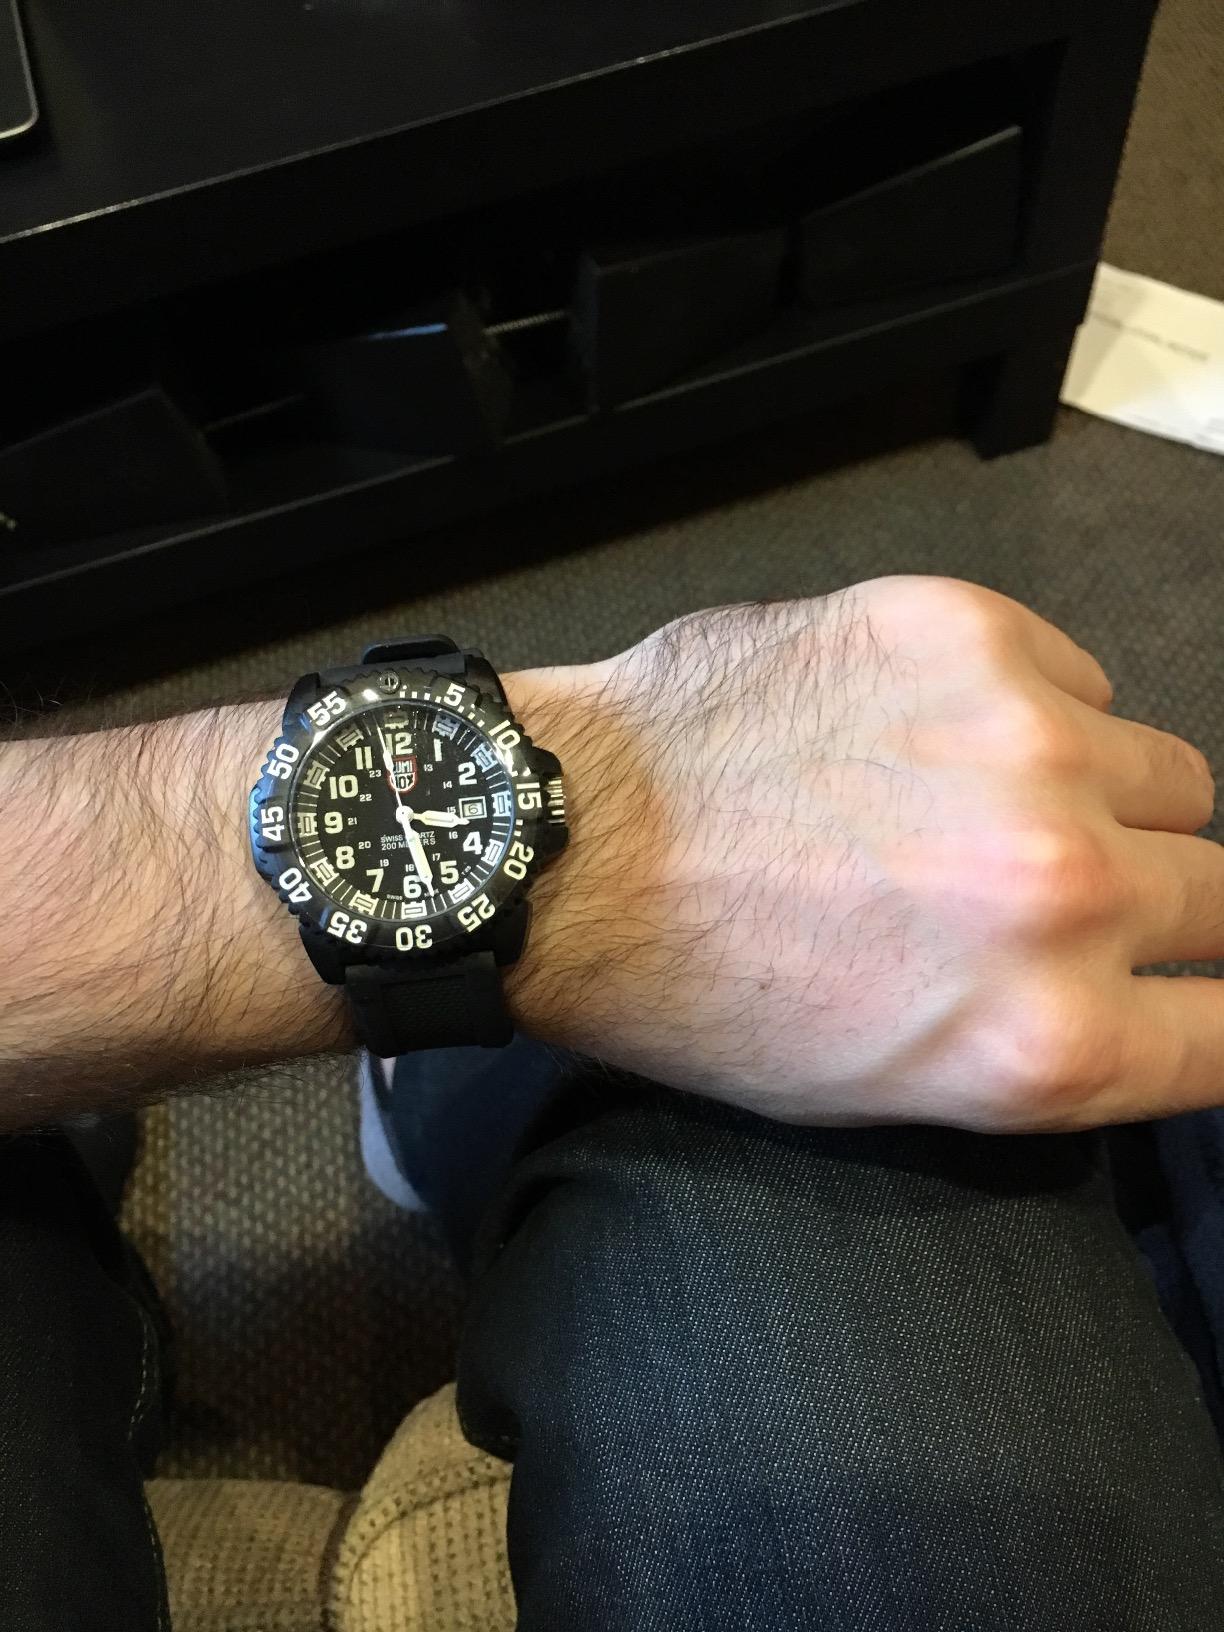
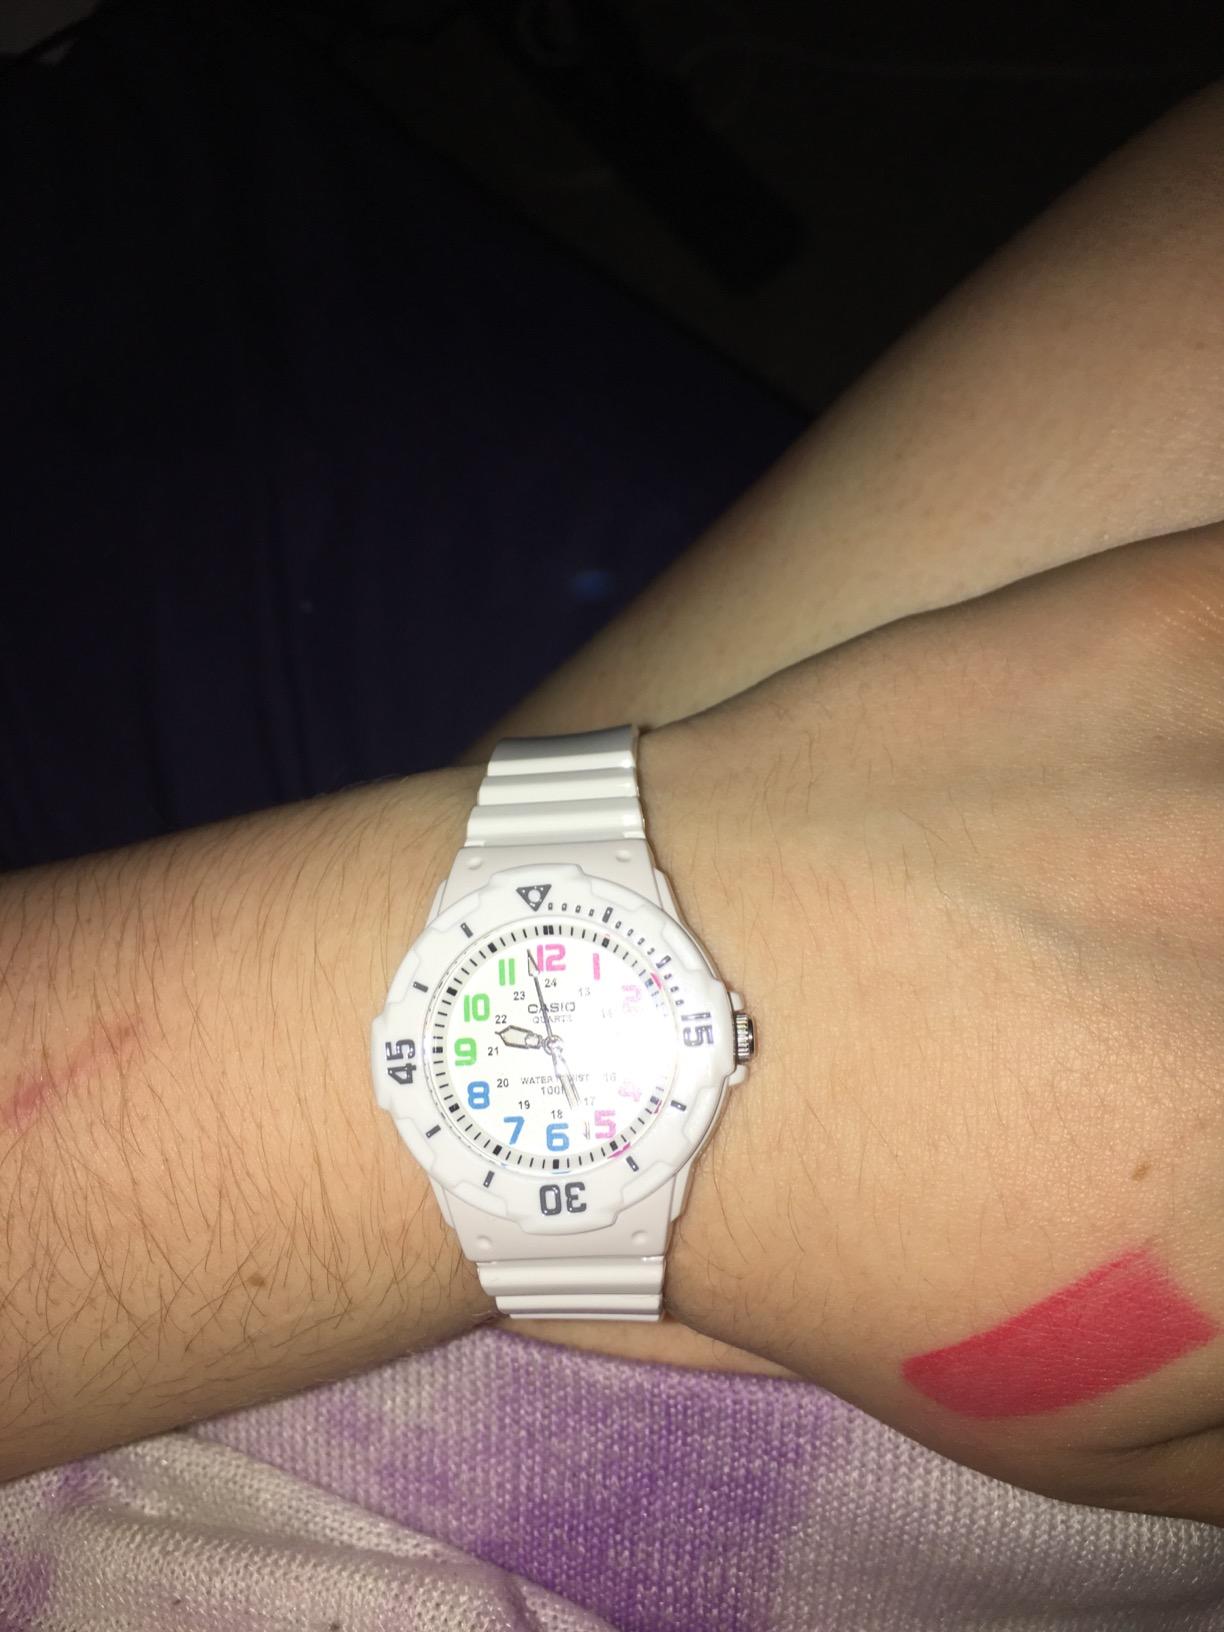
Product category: accessories_watch
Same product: no